Rudd government (2007–2010)

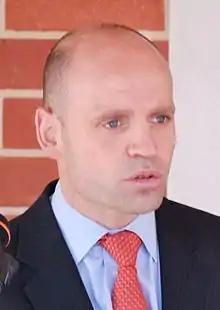
Mark Arbib of the New South Wales Right Faction.

On 23 June 2010, Rudd called a press conference announcing that a leadership ballot of the Australian Labor Party would occur on the morning of 24 June, with the candidates being himself and Deputy Prime Minister Gillard. This followed weeks of speculation that senior members of Labor were beginning to lose confidence in Rudd and would back Gillard in replacing him. By the eve of the election, it was obvious that Rudd lacked support to remain Labor leader and prime minister. Rudd withdrew his candidacy and resigned as party leader, leaving Gillard to take the leadership unopposed. Gillard was then sworn in as Australia's 27th Prime Minister by Governor-General Quentin Bryce, and became Australia's first female prime minister on 24 June 2010, with Treasurer Wayne Swan appointed as deputy prime minister.